Jacob Willemsz Delff

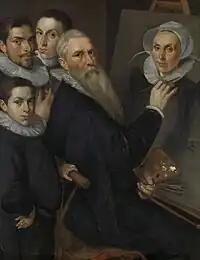
Portrait of the artist and his family, ca. 1590, now at the Rijksmuseum Amsterdam

Jacob Willemszoon Delff the Elder, (c. 1550 in Gouda5 May 1601 in Delft) was a portrait painter active in Delft. He is known by a picture of an 'Archery-feast' in the Hotel de Ville at Delft, dated 1592; and by a "Reconciliation of Esau and Jacob," in the Belvedere at Vienna, bearing the date 1584. He also painted "The Sportsman's Dinner," and a portrait group of his family. His works display good conception and execution, but are somewhat heavy in colouring.